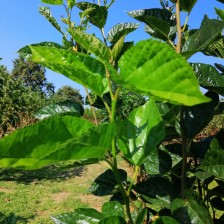
Variety: BlackOodTurkey